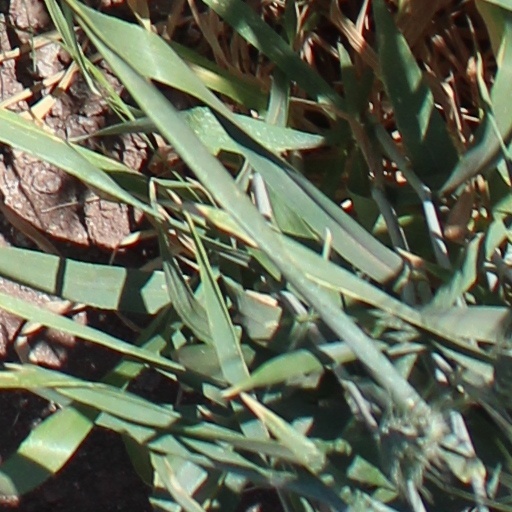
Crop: wheat